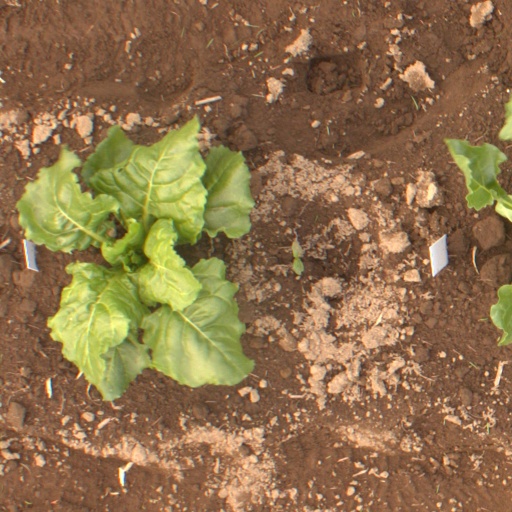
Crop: sugar beet